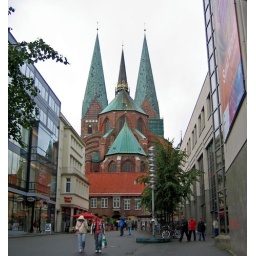
many red buildings in this city